Lena Horne Theatre

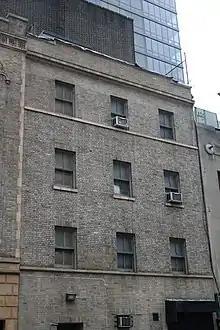
Stage house

The Lena Horne Theatre's stage house is much simpler in design, with a terrazzo water table. Unlike in the auditorium section, all four stories are faced in brick. At ground level, there is a doorway and a garage opening, between which are two bricked-up window openings. A string course runs above the ground story. On each of the second through fourth floors, there are three sash windows with two-over-two panes, and a brick lintel is placed above each window. The stage house is topped by a cornice and a parapet.